Brian Dayett

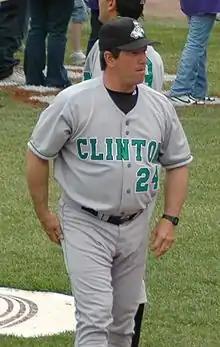
Dayett with the Clinton Lumberkings in 2005

Brian Kelly Dayett (born January 22, 1957) is an American former Major League Baseball outfielder who played five seasons between and for the New York Yankees and Chicago Cubs. He also spent some time in Japan, playing for the Nippon-Ham Fighters of Nippon Professional Baseball from until .